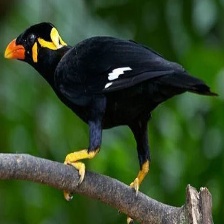
Species: ENGGANO MYNA
Scientific name: GRACULA ENGANENSIS